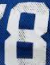
Number: 8